BMW X3

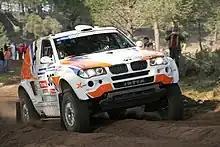
X3 CC in the 2007 Dakar Rally

The X3 Cross Country, also known as the X3 CC is an X3 prepared for rally raid competition. It features a 2.9-litre inline-6 (debore and destroked M57TU2D30 engine from 3.0 litre to 2.9-litre), twin turbocharged diesel engine.